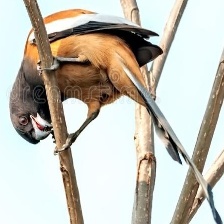
Species: RUFOUS TREPE
Scientific name: DENDROCITTA VAGABUNDA